Wildlife of Zimbabwe

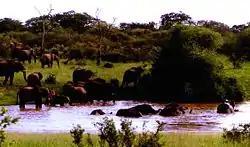
Elephants at Longone Pan, Hwange National Park, Zimbabwe

Gonarezhou National Park, encompassing an area of about , in southeastern Zimbabwe is in a remote region along the Mozambique border and is the second largest such park in the country; the first largest park is the Hwange National Park. "Gonarezhou" in Shona means "elephant's tusk" (which the herbalists used to store their medicines) and it also means "place of many elephants". The park's habitat consists of baobabs, scrub lands and sandstone cliffs in the lowveld region. The park is very large, in rugged terrain, and hence remains unaffected by human interference. The park is within the ambit of the transboundary part of the Great Limpopo Transfrontier Park, a peace park that links Gonarezhou with the Kruger National Park in South Africa and the Limpopo National Park in Mozambique. Animals move freely between the three sanctuaries. The park's rich wildlife consists of 500 species of birds, 147 species of mammals, more than 116 species of reptiles, 34 species of frogs and 49 species of fish. The park's rivers and pools have some unique species of aqua fauna such as the Zambezi shark, freshwater goby, black bream and the turquoise killifish.